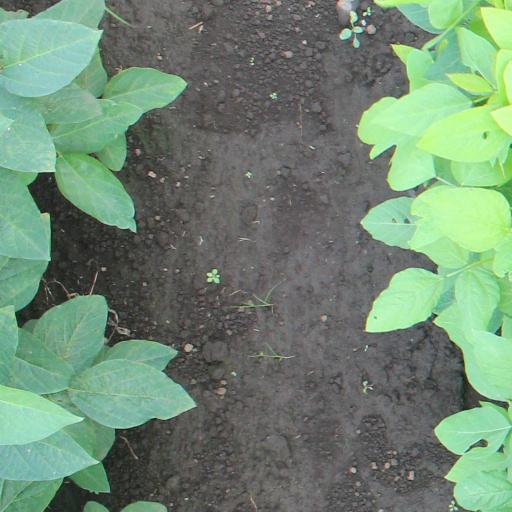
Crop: soybean